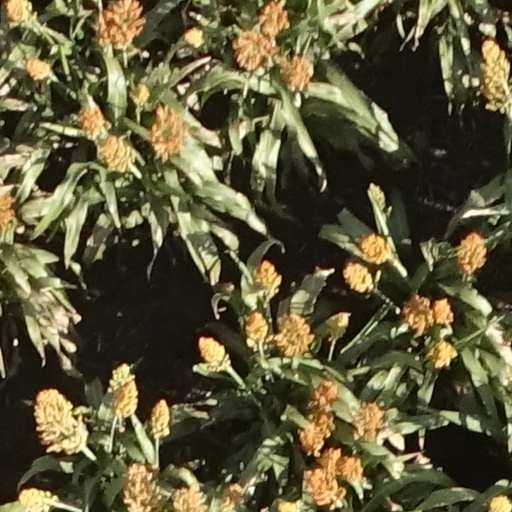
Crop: sorghum